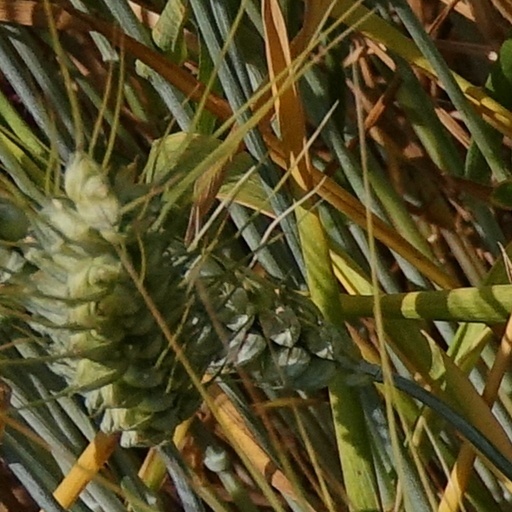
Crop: wheat